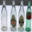
Label: bottle